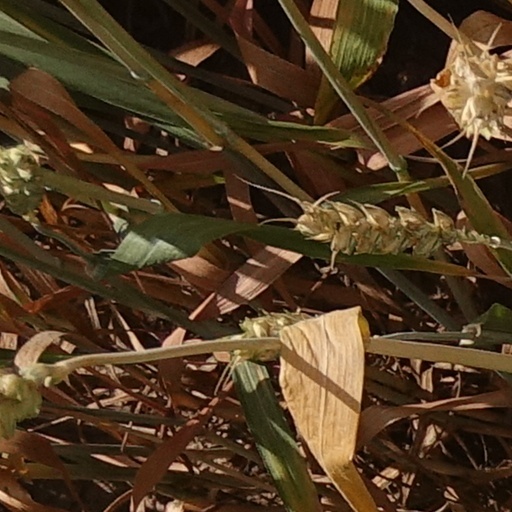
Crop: wheat